Clifford Brown

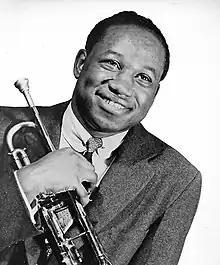
Brown 1956

Clifford Benjamin Brown (October 30, 1930 – June 26, 1956) was an American jazz trumpeter, pianist and composer. He died at the age of 25 in a car crash, leaving behind four years' worth of recordings. His compositions "Sandu", "Joy Spring", and "Daahoud" have become jazz standards. Brown won the "DownBeat" magazine Critics' Poll for New Star of the Year in 1954; he was inducted into the "DownBeat" Hall of Fame in 1972.